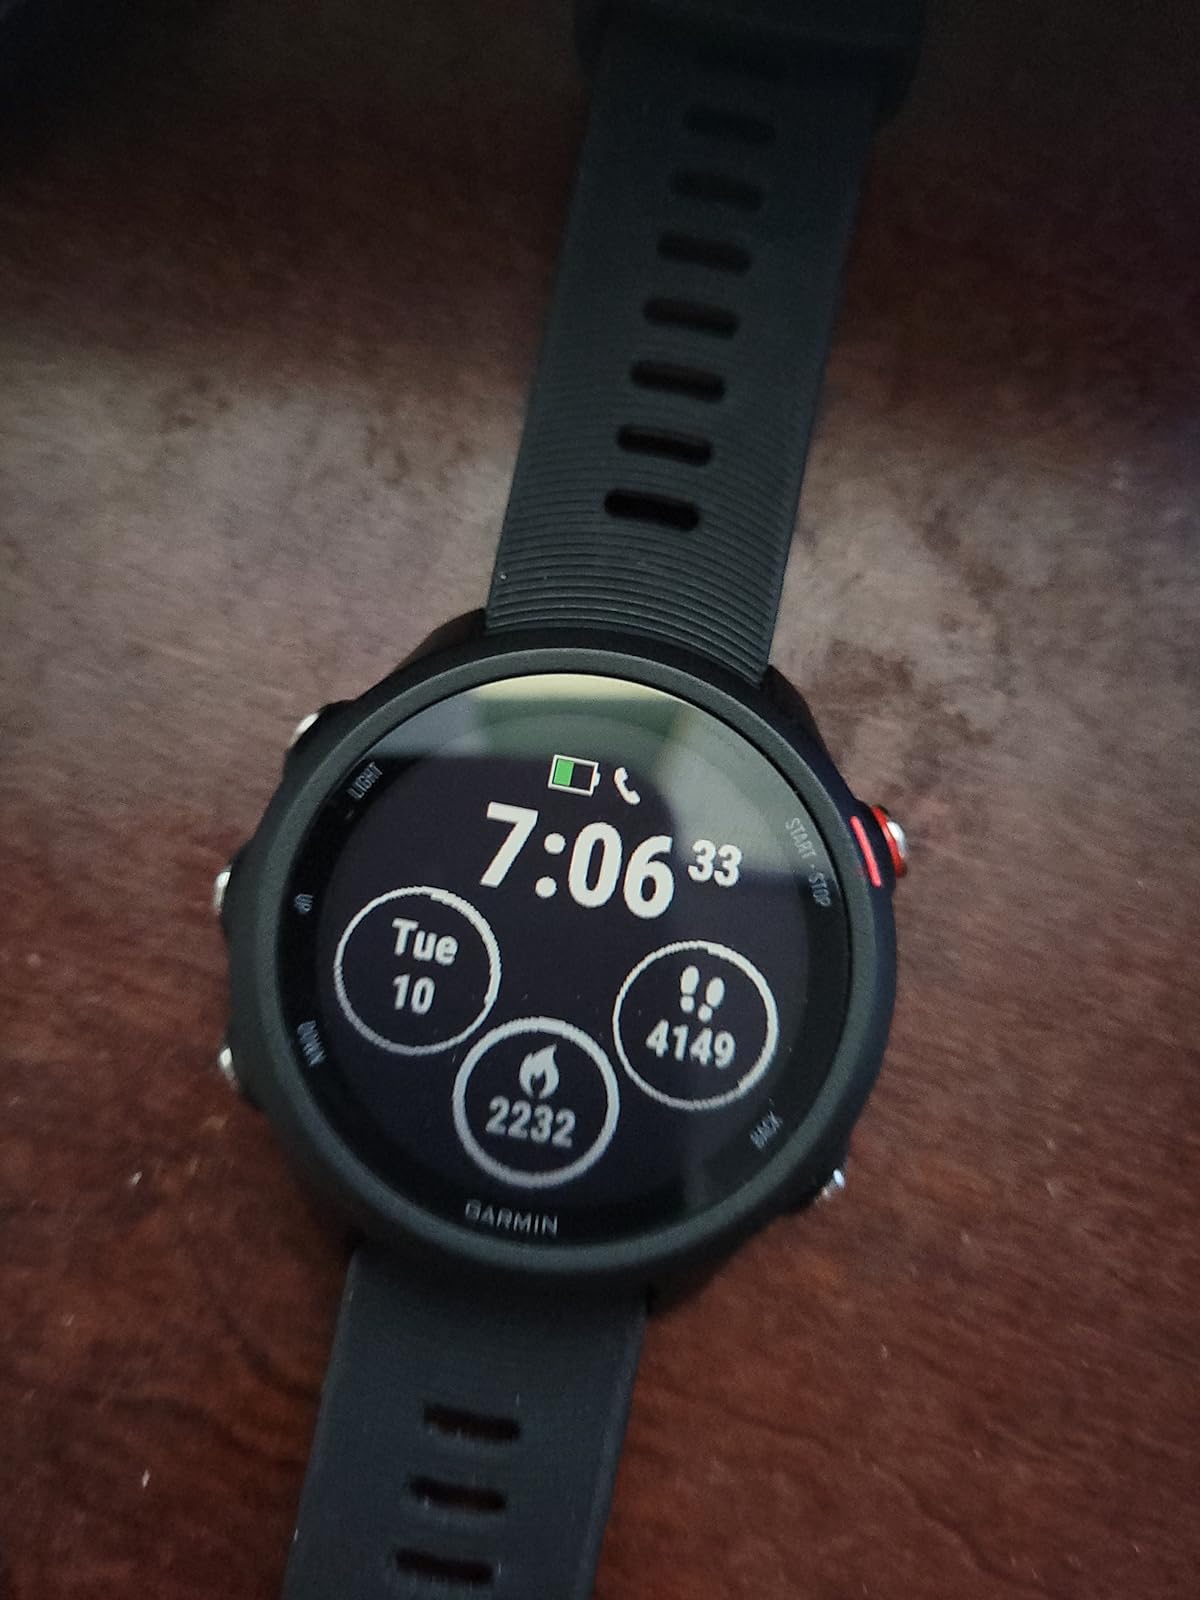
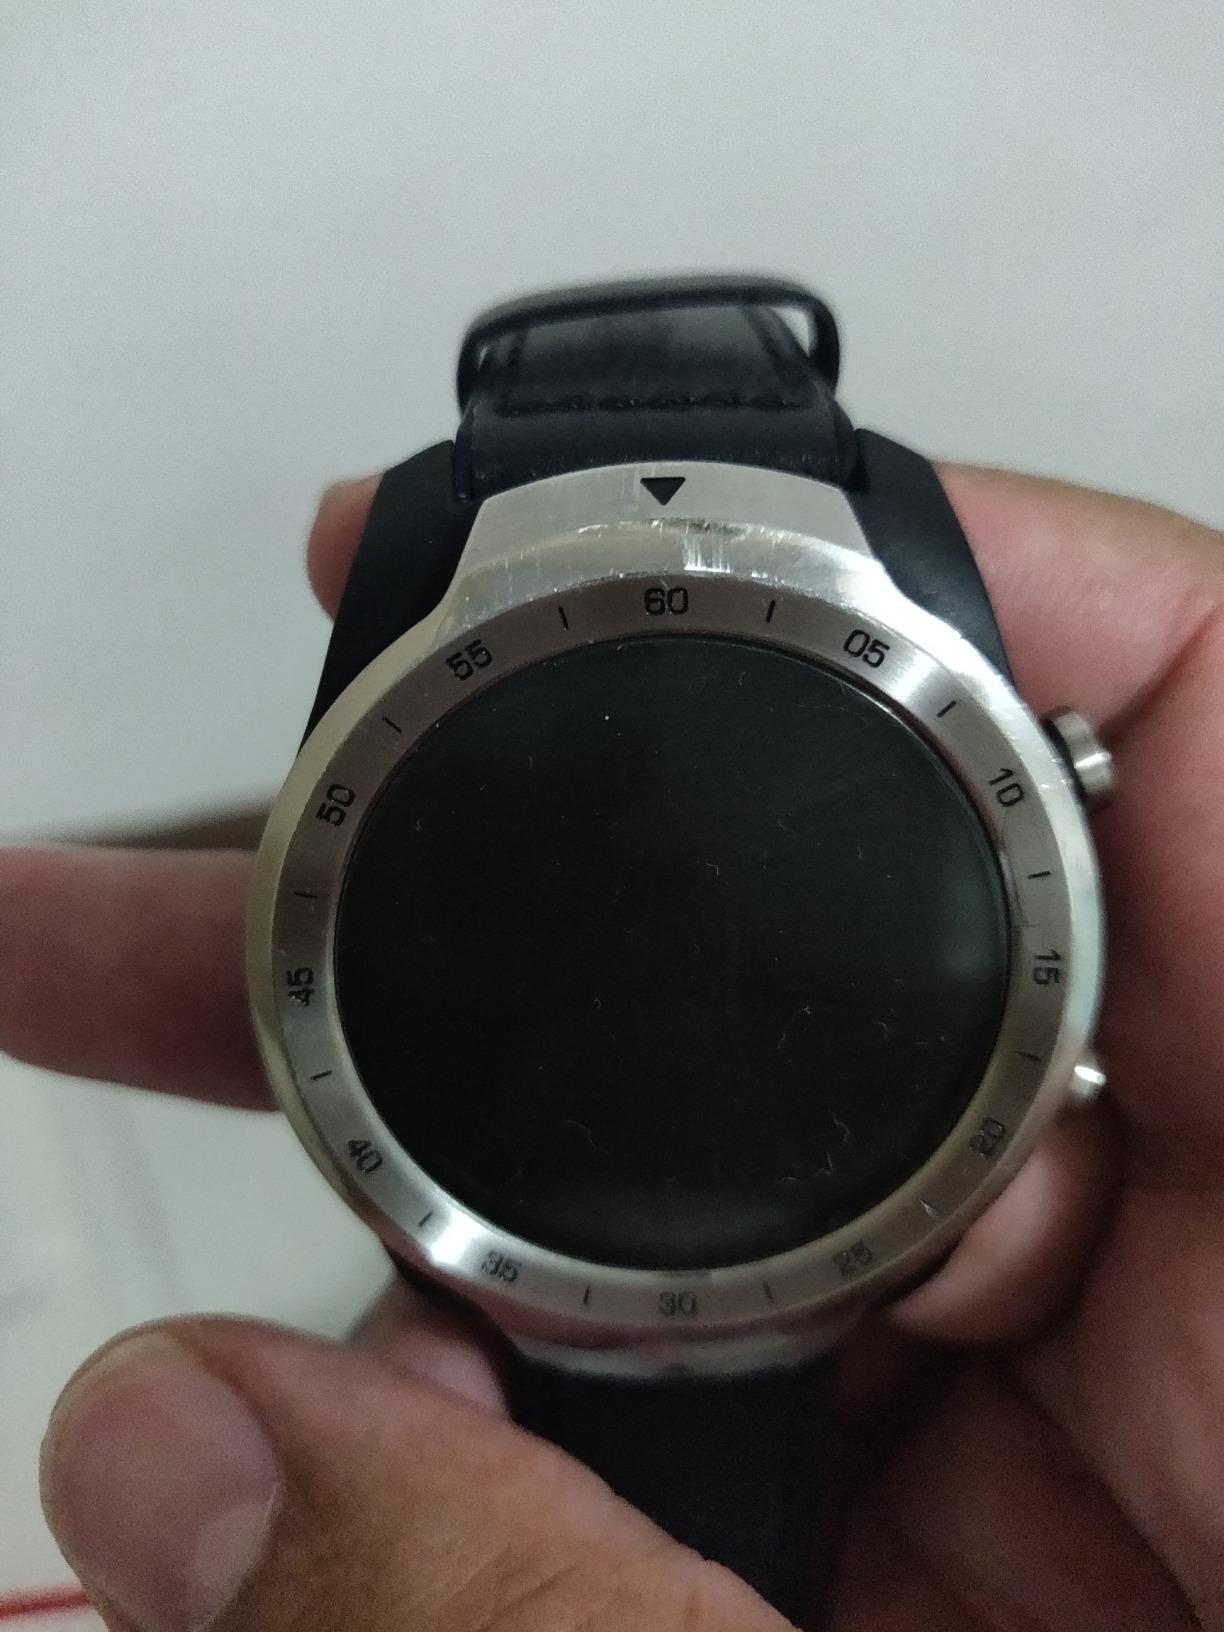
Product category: smartwatch
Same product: no